Richard Naylor

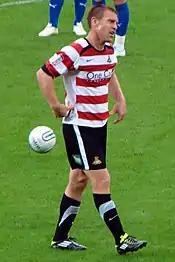
Naylor playing for Doncaster Rovers in 2011

It was announced on the Leeds United website on 9 May 2011 that, after two years, Naylor was leaving the club on a free transfer as the club have chosen not to renew his contract. Naylor said in an interview about his time at Leeds 'when I look back on it I can have pride that I have made a positive contribution and helped the club move forward. "It is a tremendous football club and is everything I thought it would be. The fans are tremendous home and away and I just loved playing for Leeds United." He also revealed that he is doing his UEFA Coaching B badge during the summer of 2011 and that he would like to return to Leeds in a coaching capacity someday.